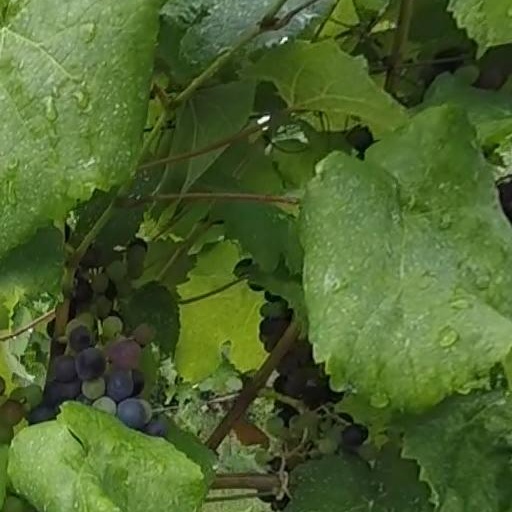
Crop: grape